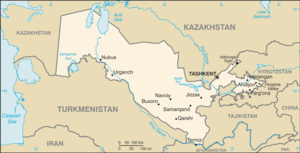
Namangan
Namangans beliggenhed i Usbekistan
Namangan er en by i det østlige Usbekistan, der med et indbyggertal på cirka 432.000 er landets næststørste by. Byen er hovedstad i en provins af samme navn.